Sandefjord Spa

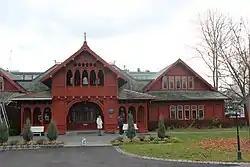

The spa first opened its doors on 1 August 1837. The original installations were based on seawater tub baths and mud baths. When a sulfur source was found in 1838, the spa began offering sulfurous water for bathing. The spa became one of the most popular spas in Europe but fell into disrepair after World War II. The city council voted in 1980 to restore the spa as a cultural monument.